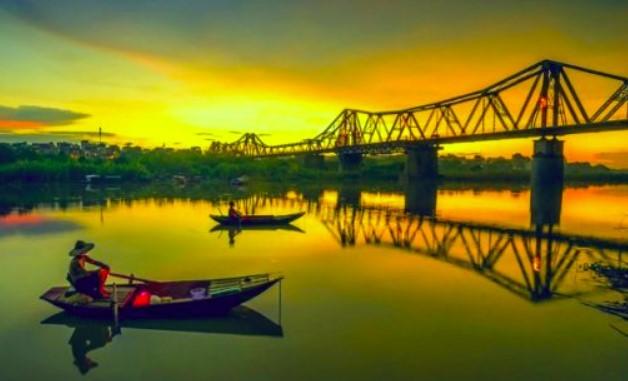
có một vài con thuyền xuất hiện ở trên một con sông